David Horovitz

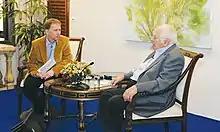
Horovitz (left) interviewing Bernard Lewis for "The Jerusalem Post" in 2011

David Horovitz (born 12 August 1962) is a British-born Israeli journalist, author and speaker. He is the founding editor of "The Times of Israel", a current affairs website based in Jerusalem that launched in February 2012. Previously, he had been the editor-in-chief of "The Jerusalem Post" and "The Jerusalem Report".